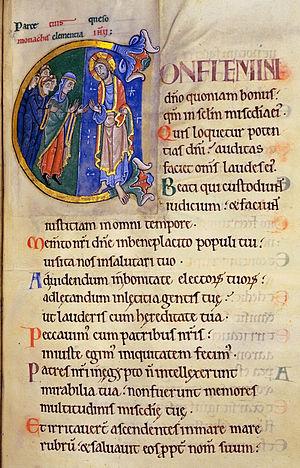
Le Psautier de Saint-Alban est un psautier enluminé réalisé vers 1125-1130 à l'abbaye Saint-Alban, en Angleterre. Il a été commandé ou simplement appartenu à Christine de Markyate, future prieure de Markyate. Propriété de l'église paroissiale Saint-Gothard d'Hildesheim en Basse-Saxe, le manuscrit est désormais conservé à la bibliothèque de la cathédrale Sainte-Marie de Hildesheim.